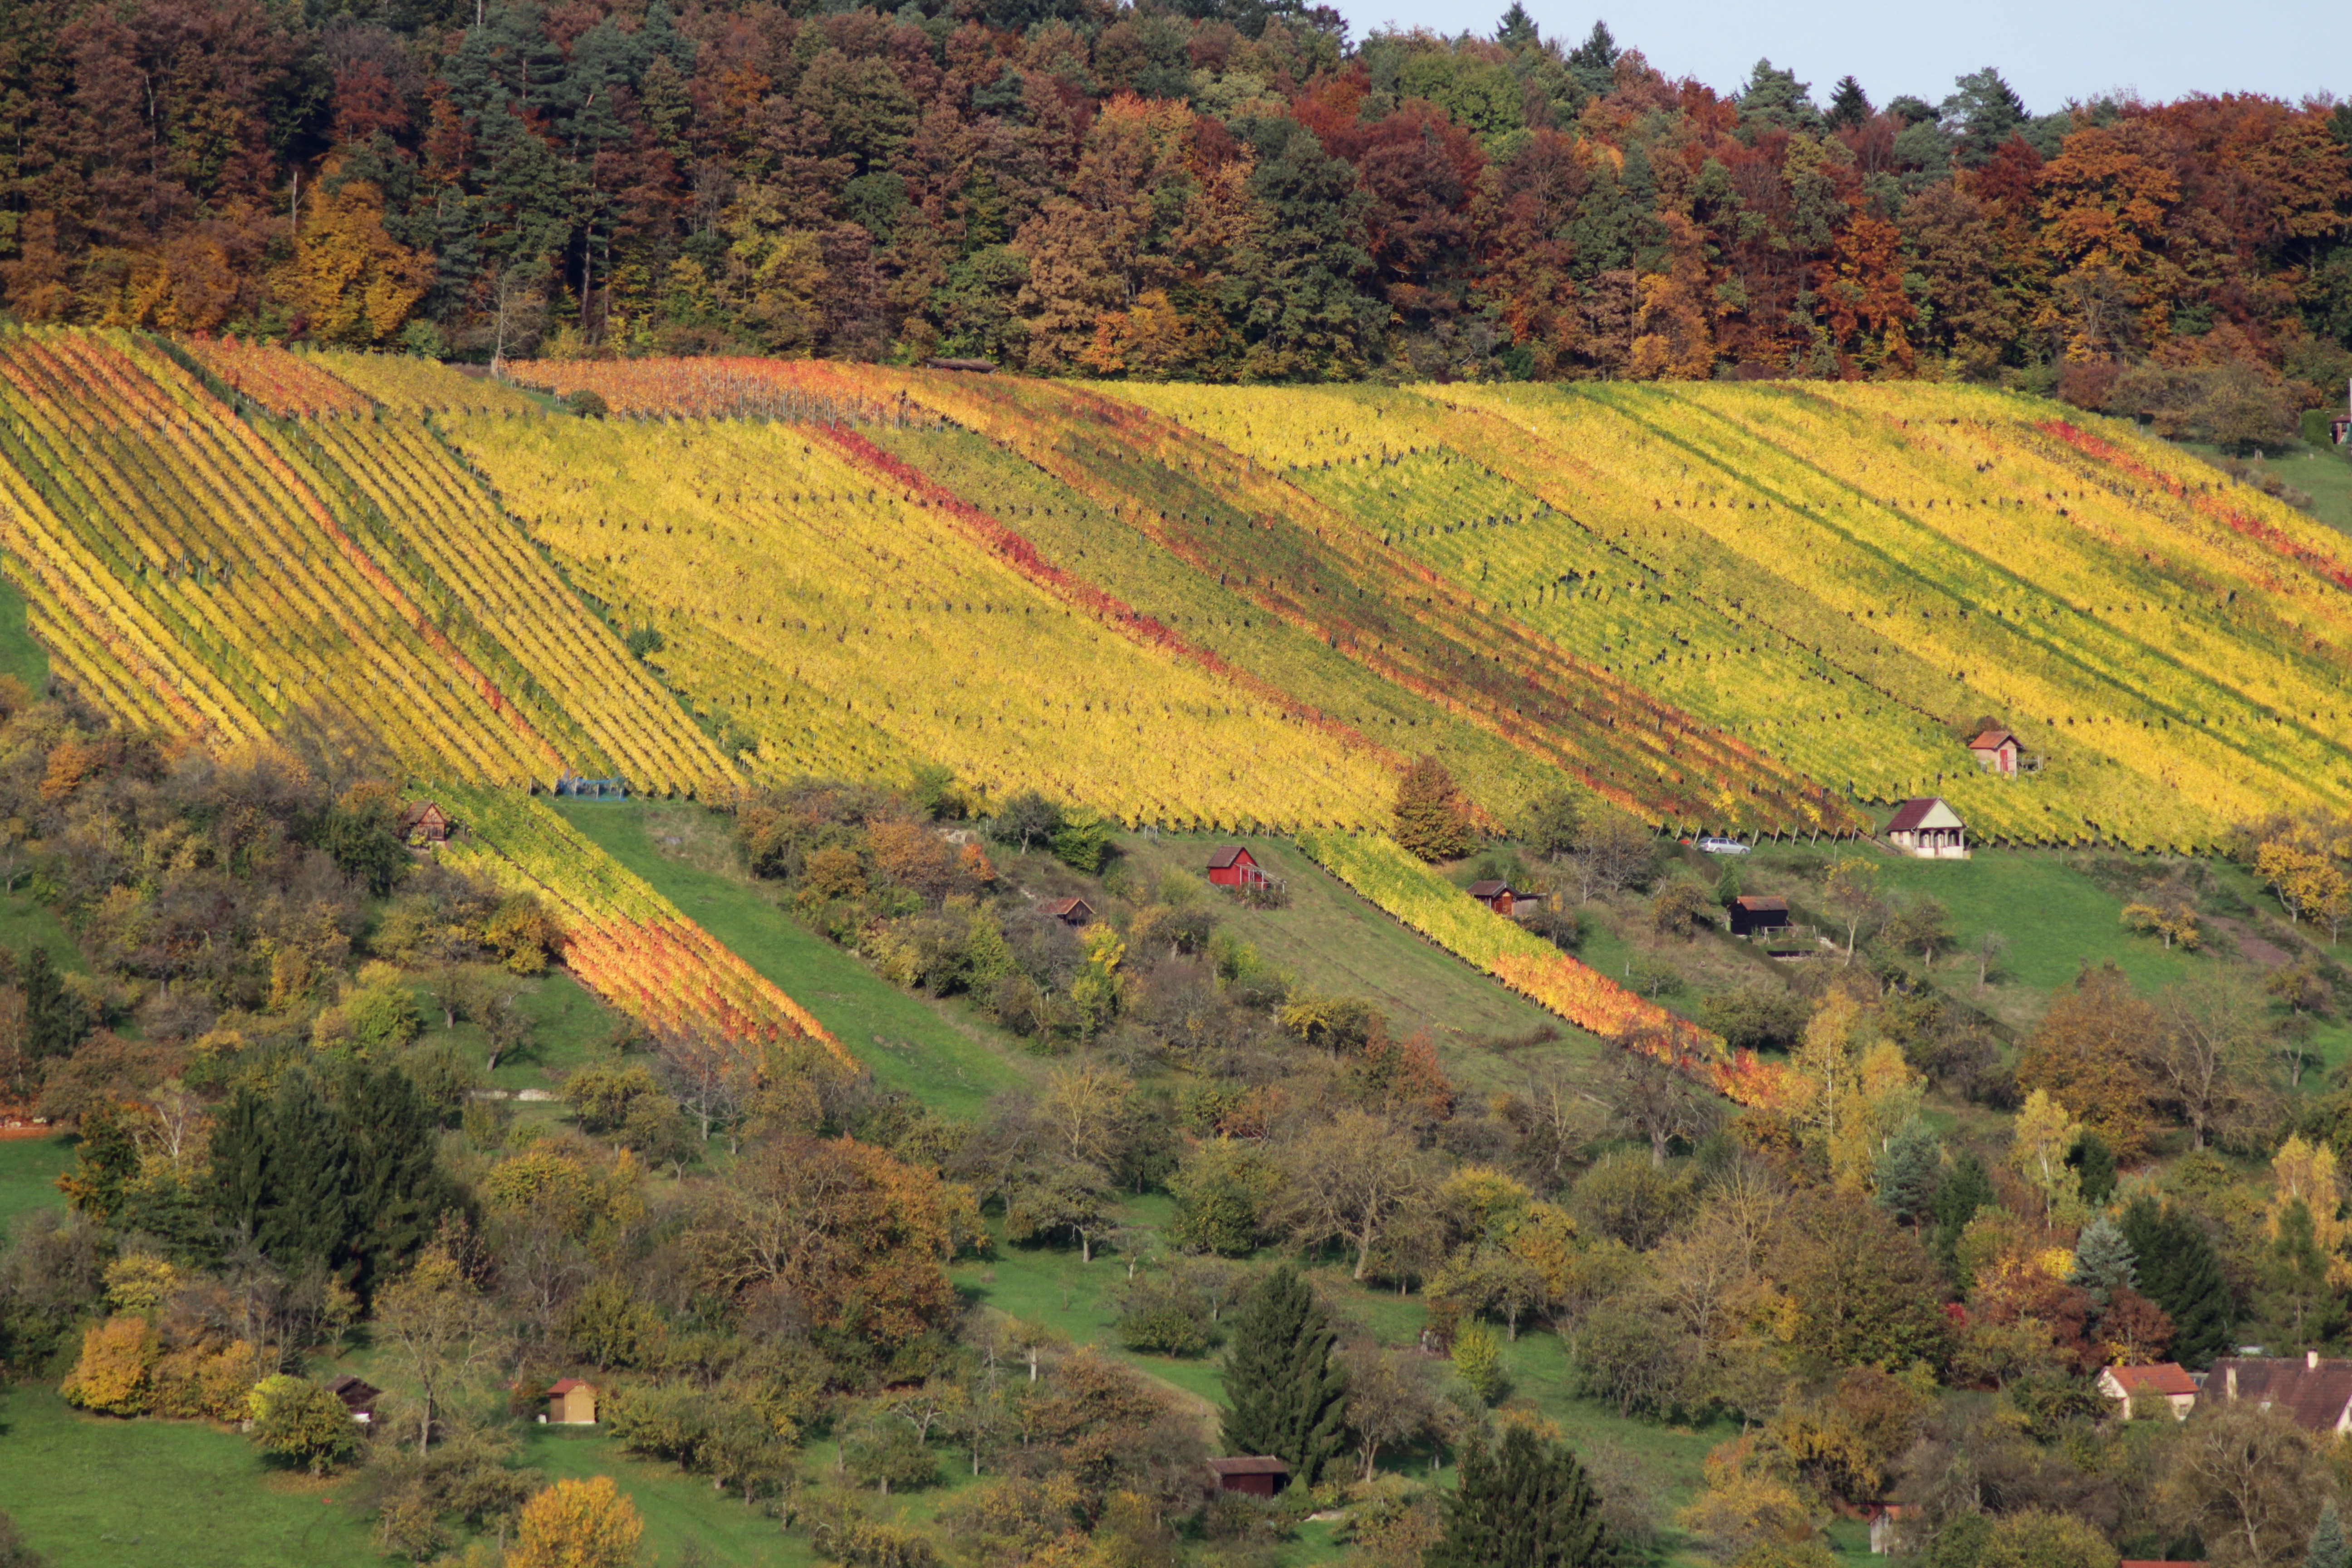
landscape, nature, plant, vineyard, field, farm, meadow, prairie, hill, flower, valley, pasture, autumn, soil, agriculture, plain, grassland, shrub, bright, plantation, plateau, ecosystem, rural area, aerial photography